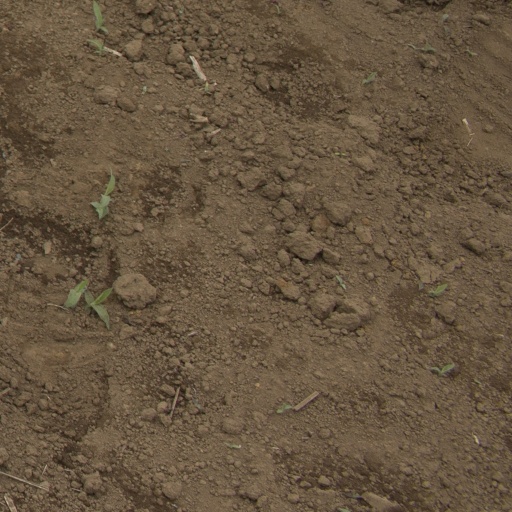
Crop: Jerusalem artichoke